Phobia (2016 film)

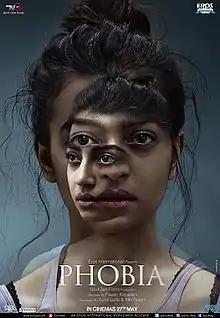

Phobia is a 2016 Indian psychological thriller film, directed by Pavan Kirpalani and produced by Viki Rajani. The film stars Radhika Apte in the leading role as Mehak, an artist suffering from severe agoraphobia. Produced jointly by Eros International and Next Gen Films, it was released on 27 May 2016.